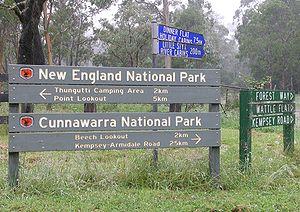
Le parc national Cunnawarra est un parc de Nouvelle-Galles du Sud en Australie à 565 km au nord de Sydney, et à 80 km à l'est de la ville d'Armidale. Il est classé au patrimoine mondial car faisant partie des forêts humides Gondwana de l’Australie.